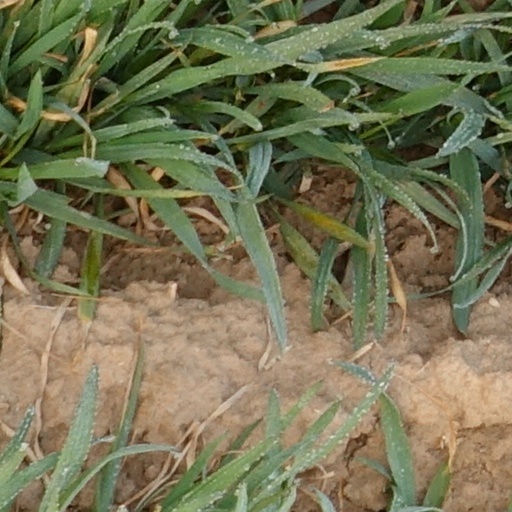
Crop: wheat